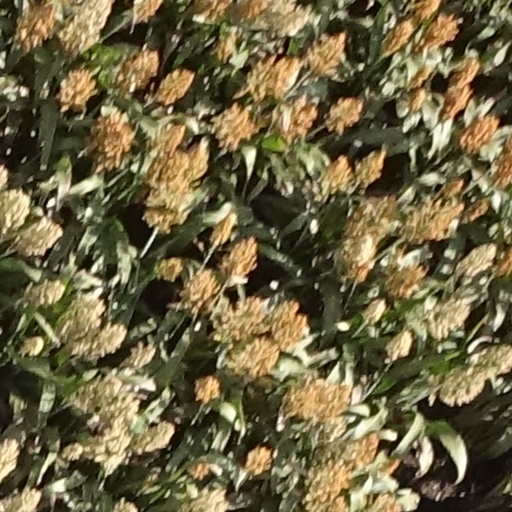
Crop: sorghum